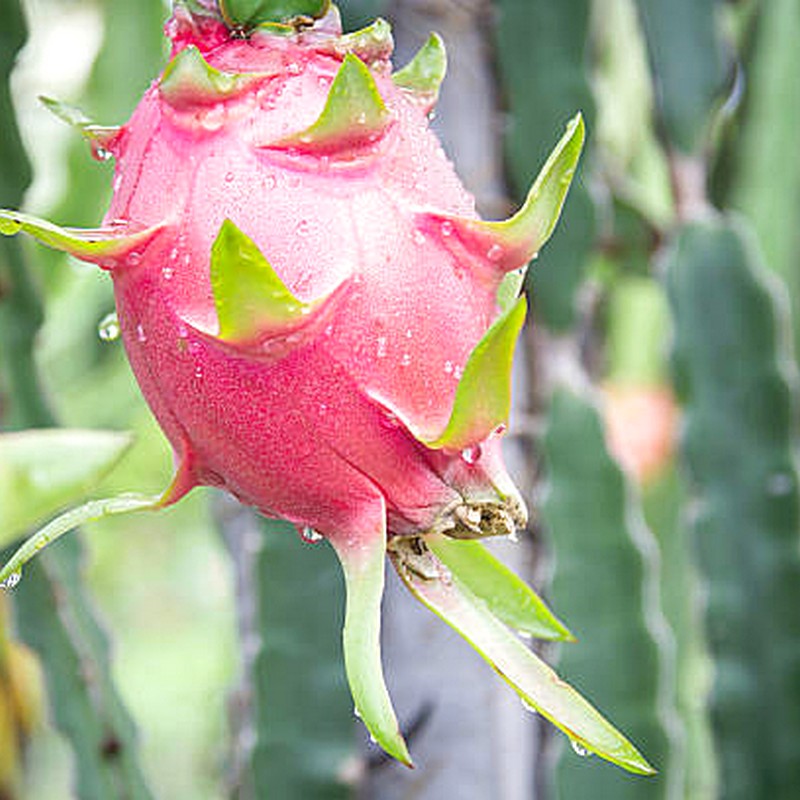
Label: Mature Dragon Fruit